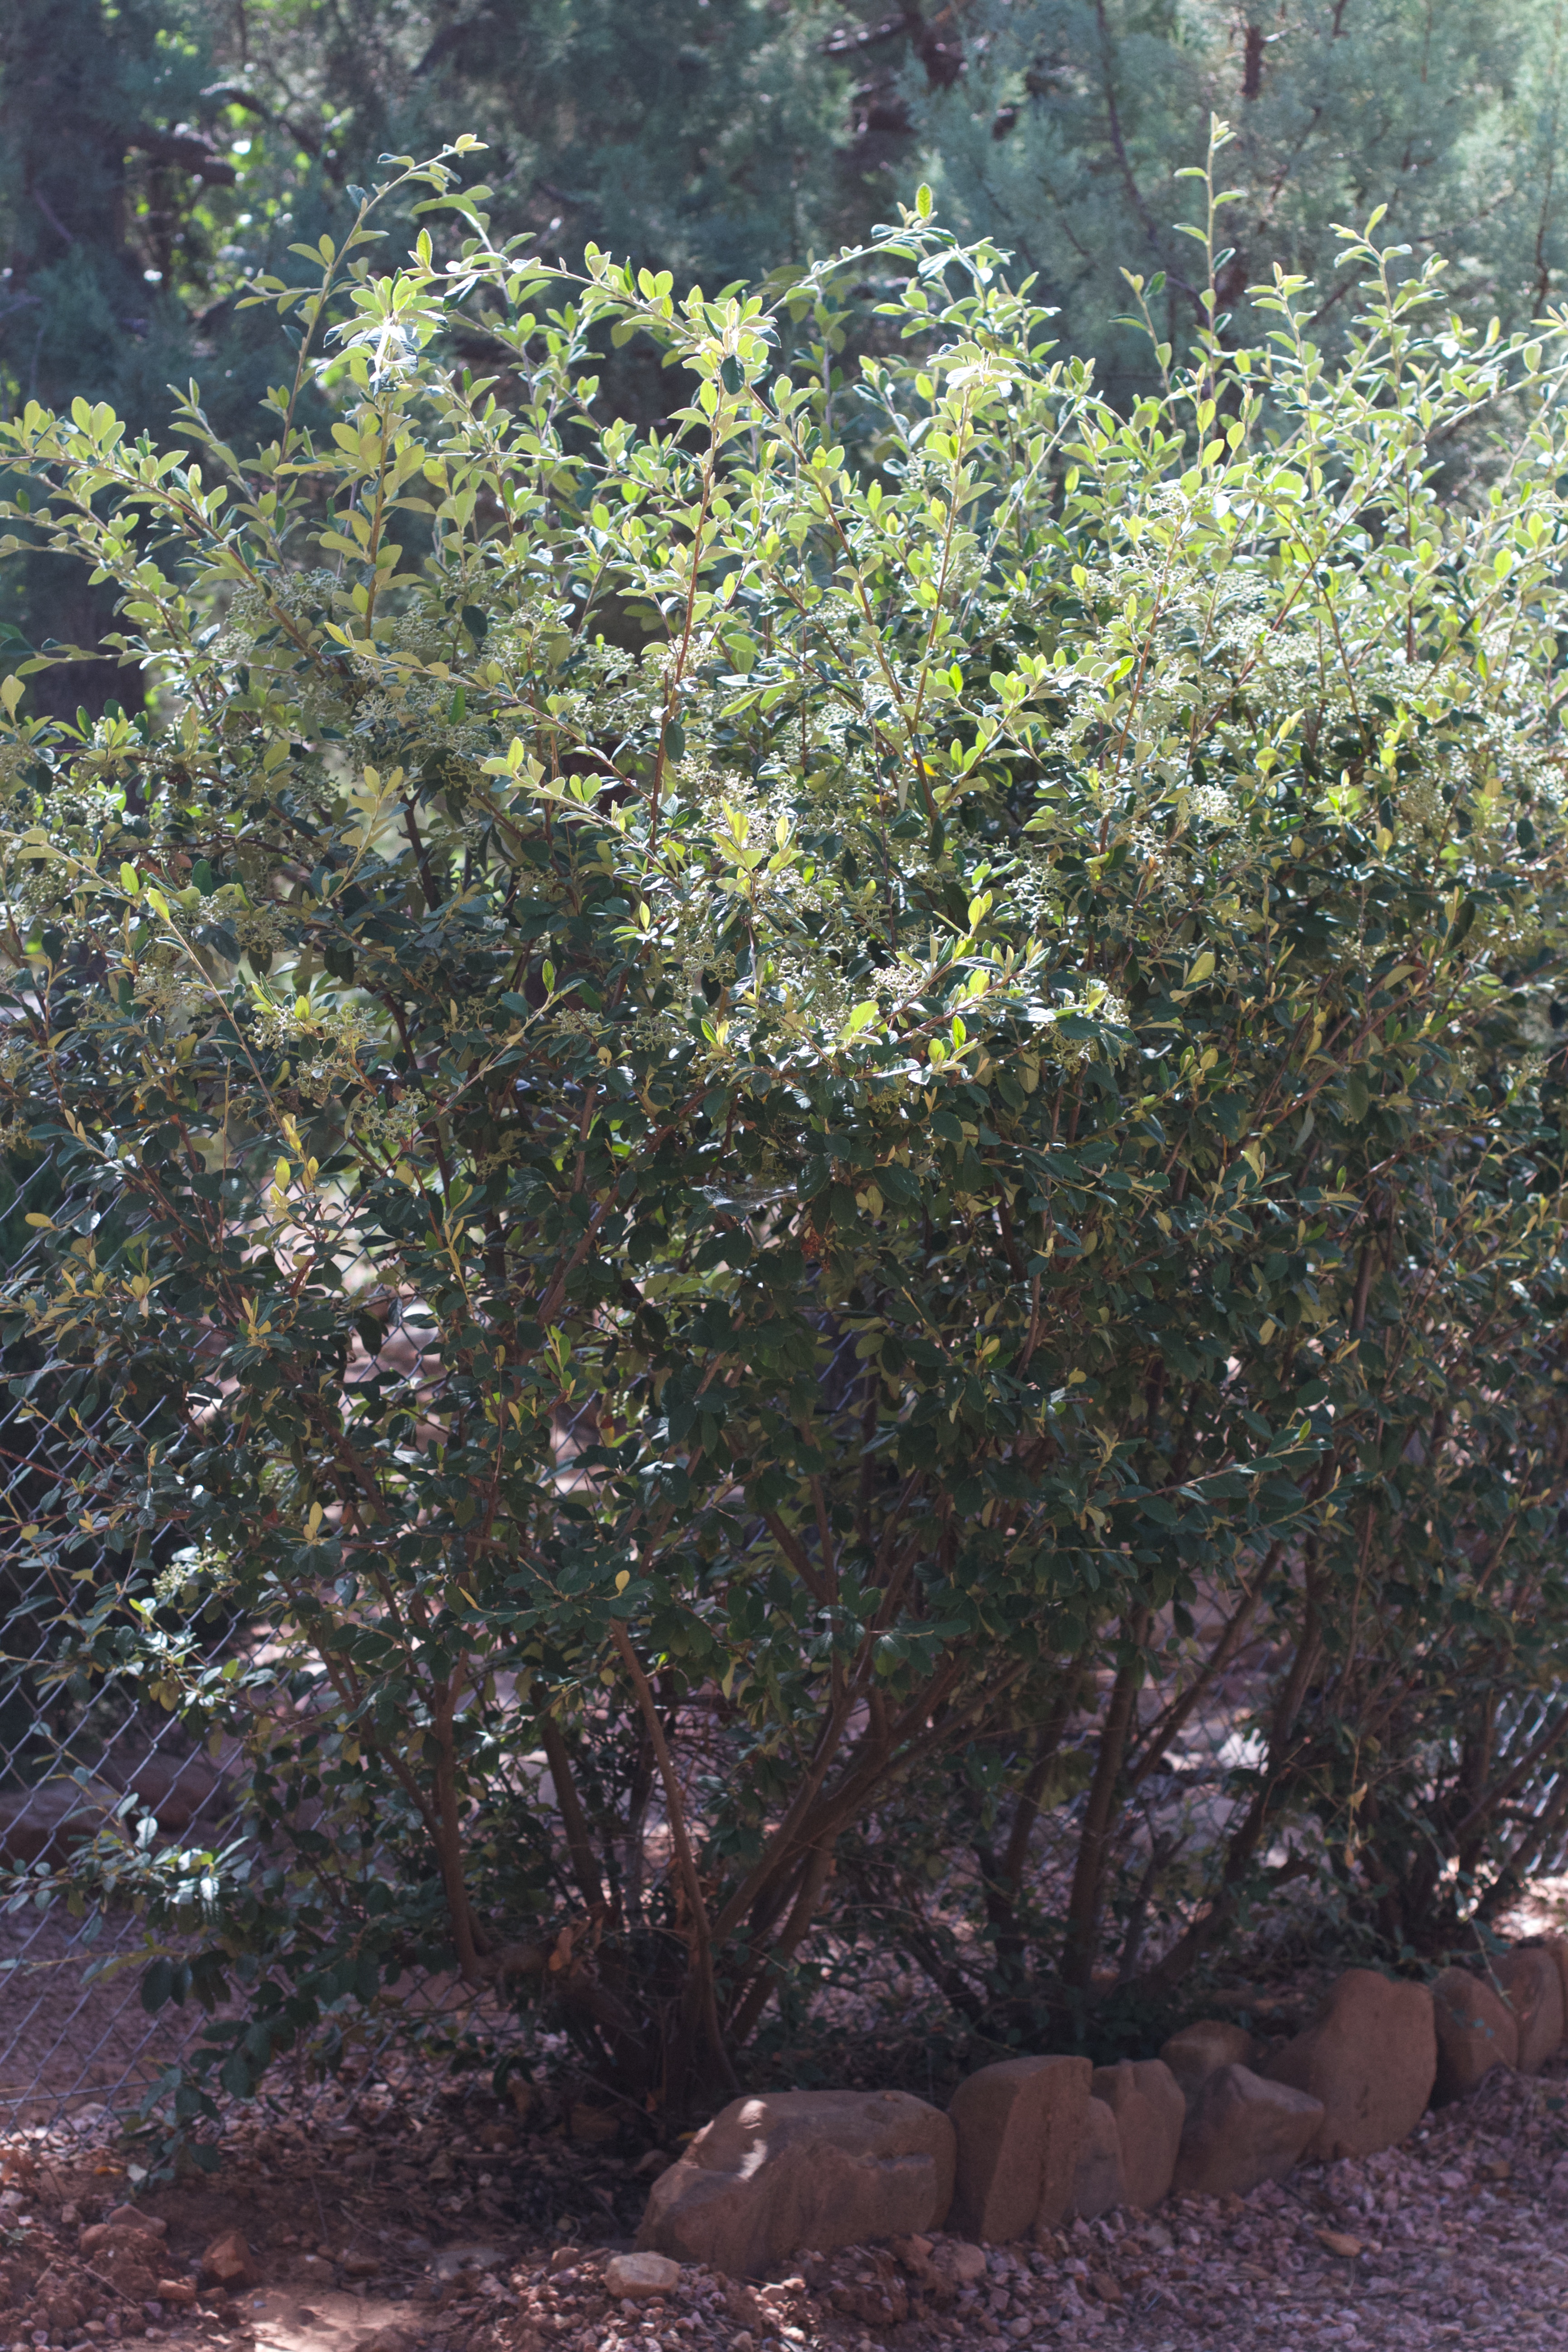
tree, branch, plant, leaf, flower, food, produce, evergreen, botany, garden, flora, shrub, woodland, gardenphor, ecosystem, flowering plant, woody plant, land plant